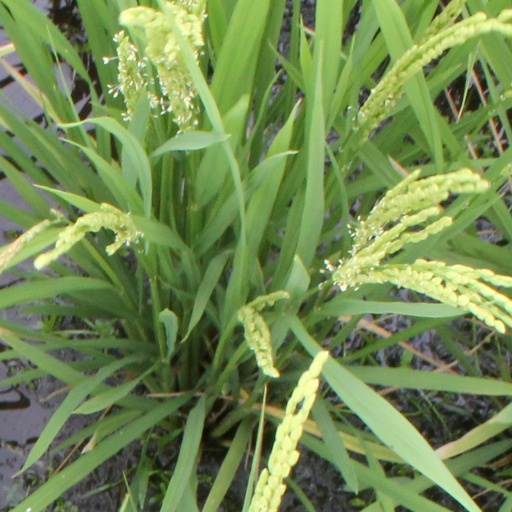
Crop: rice